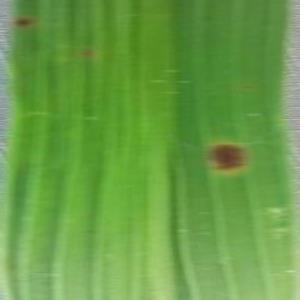
Disease: Brownspot